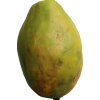
Label: papaya